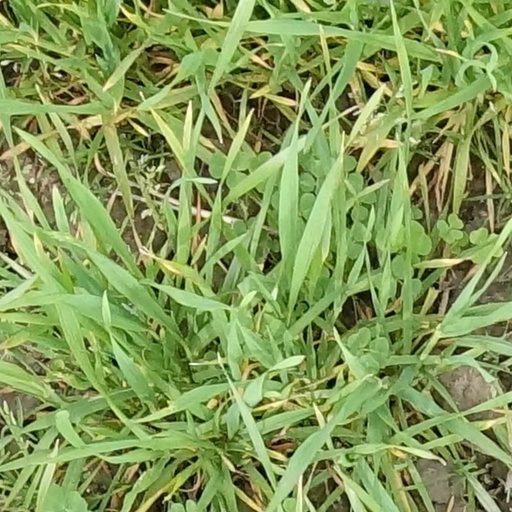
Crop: wheat